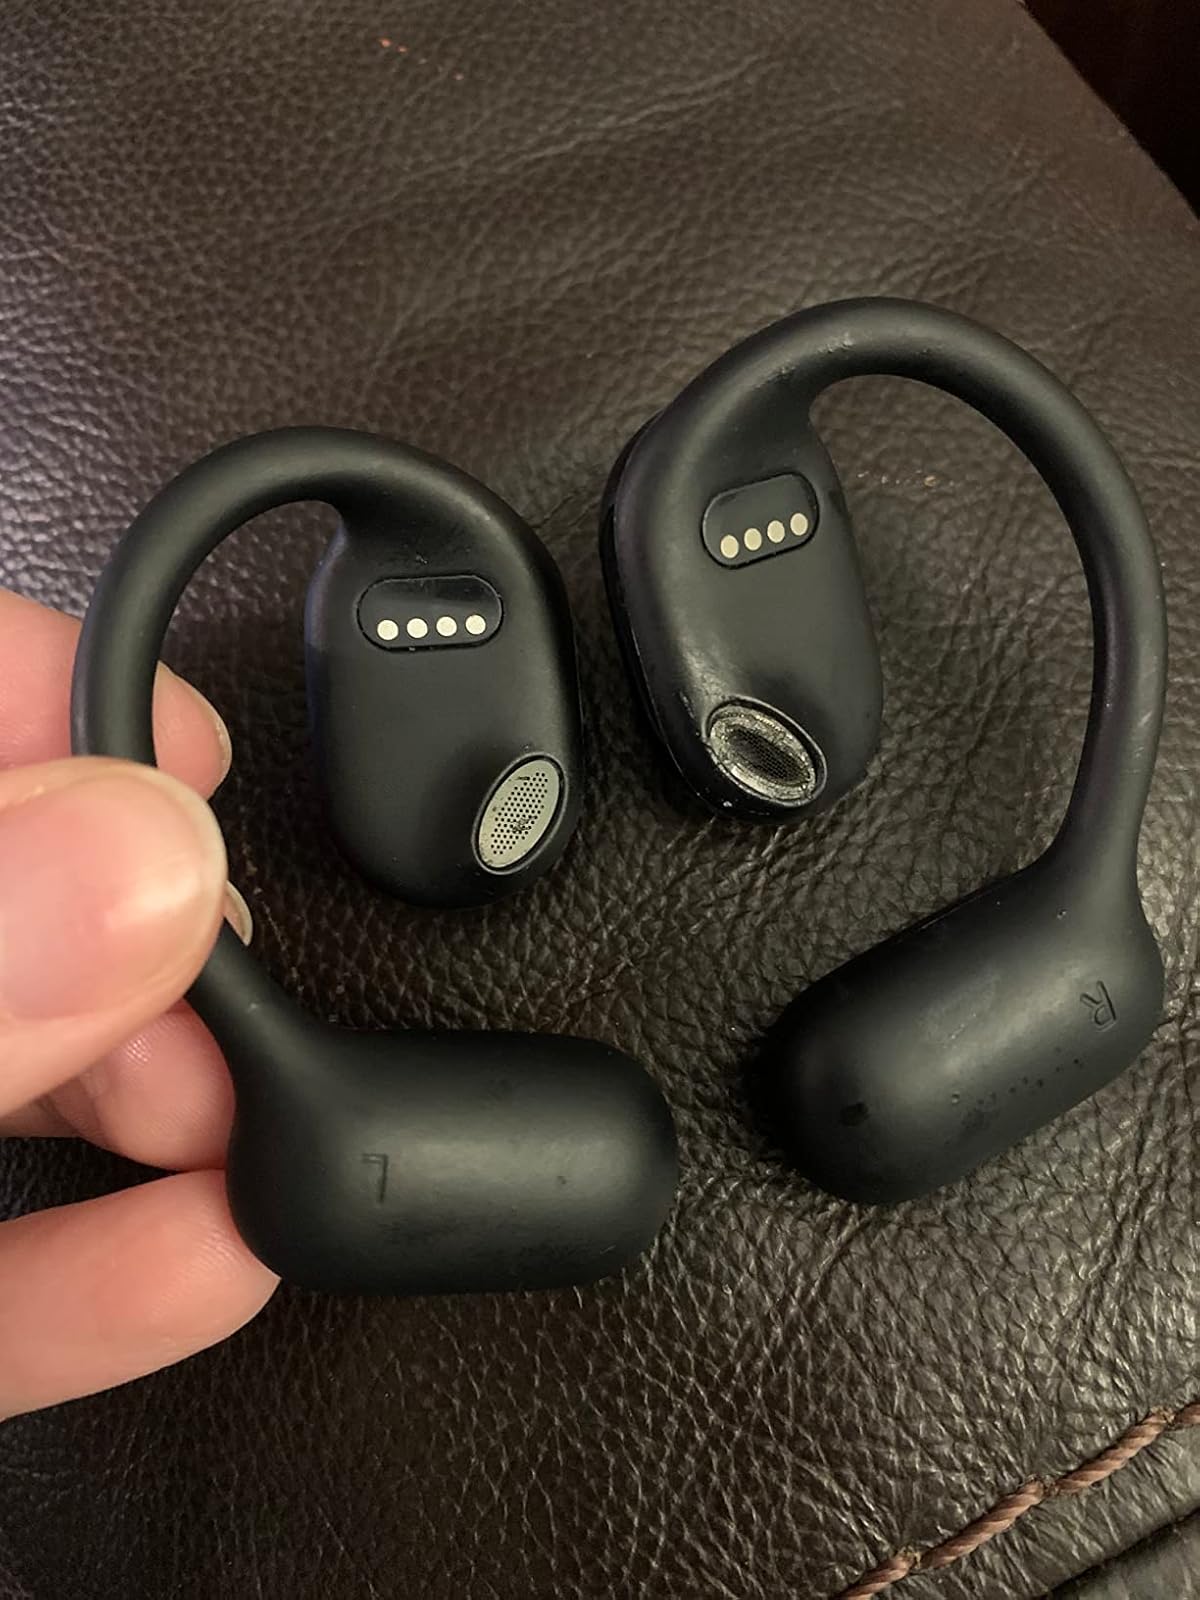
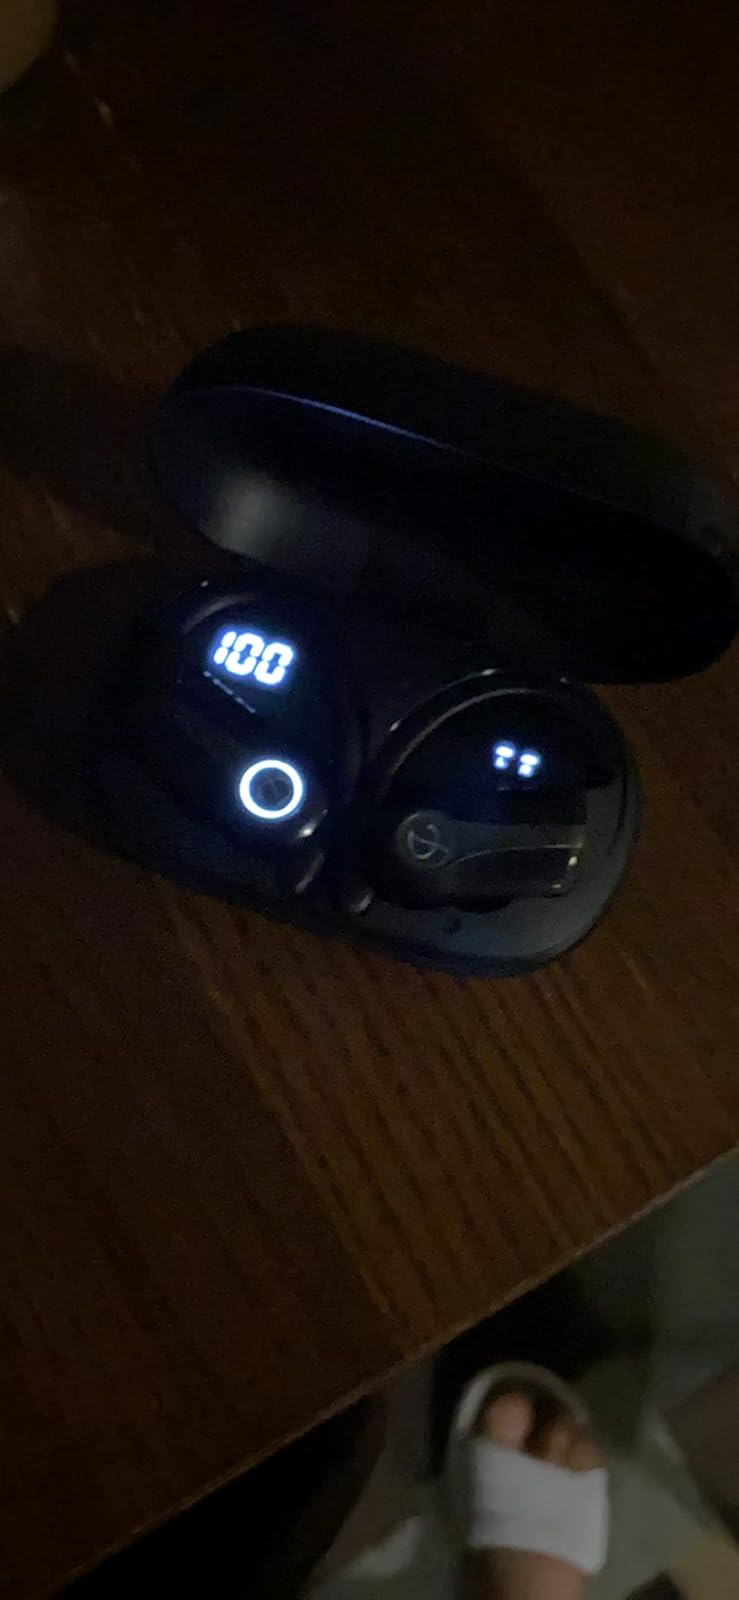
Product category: earbuds
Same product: no